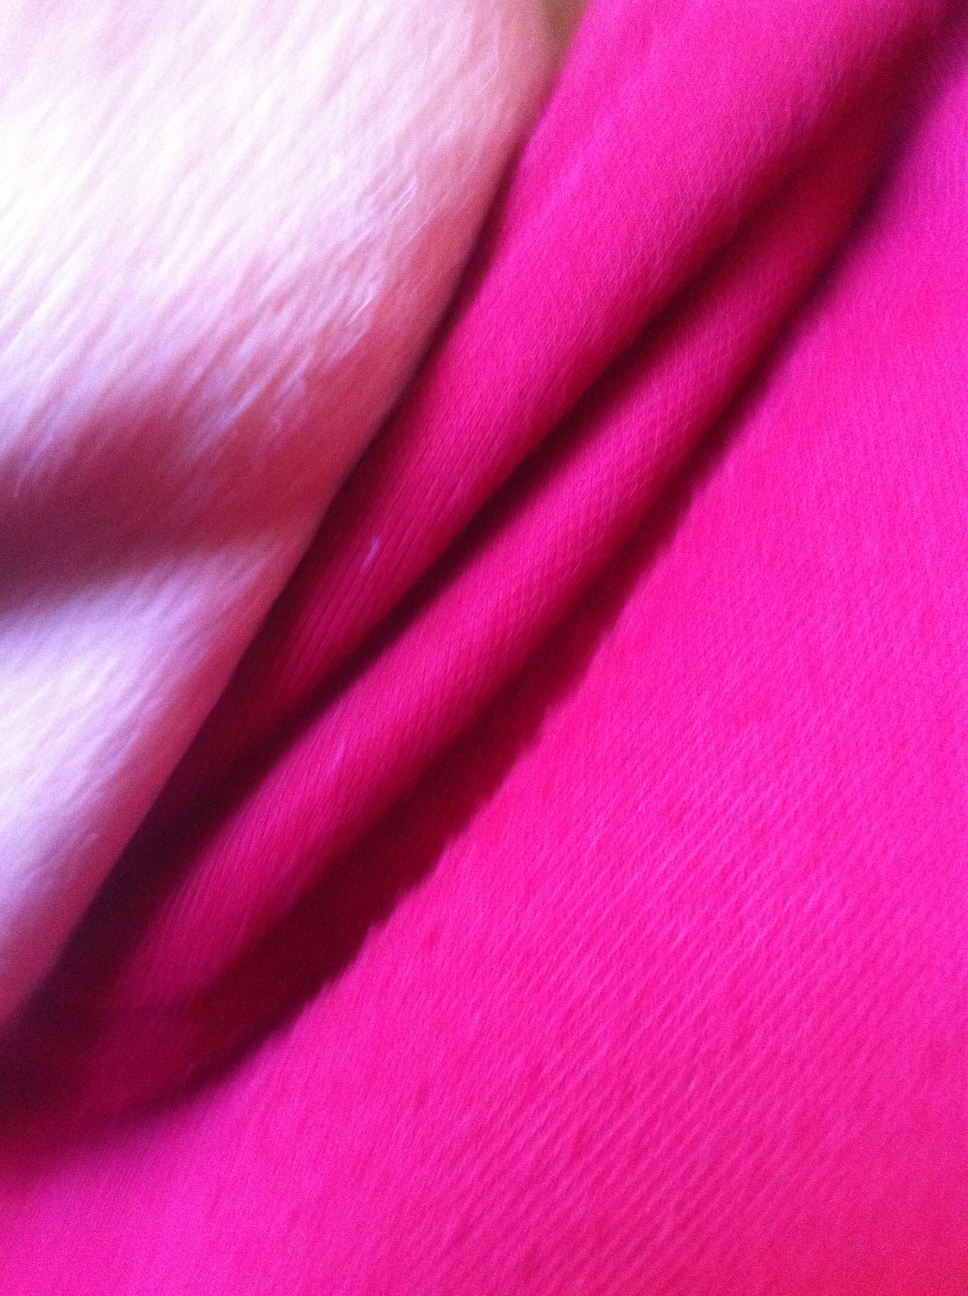Question: What color is my shirt?
Answer: pink